Dover Transportation Center

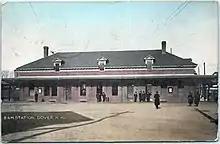
The 1874-built station around 1909

The Boston & Maine Railroad (B&M) opened its first Dover station, a wood-frame structure with a small train shed, in 1842. It was replaced by a one-story brick structure on July 15, 1874. The B&M ran intercity service to Portland, Maine on its Western Route (now the Pan Am Railways mainline) until January 4, 1965. After Portland service ended, a single commute-hour round trip to Dover ran until June 30, 1967, when it was cut back to Haverhill, Massachusetts.